Eureka, Montana

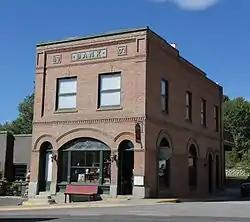
Farmers and Merchants State Bank

This stunningly scenic area has many opportunities for outdoor activities. The Pacific Northwest Trail, a 1,200 mile hiking trail from the Continental Divide to the Pacific Ocean, passes through Eureka. Ten Lakes Scenic Area is located approximately 45 minutes from town. These 14,945 acres have been set aside for backcountry use. Just to the west is Lake Koocanusa, a large reservoir used for every type of water recreation.